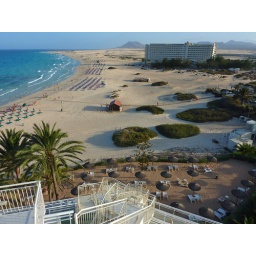
Hotel RIU Tres Islas, Corralejo, Fuerteventura. View from the roof of the hotel over the beach and also RIU Olivia Beach Resort.